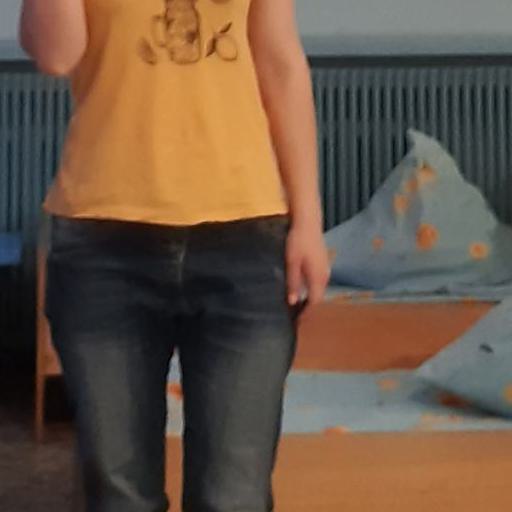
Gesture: no_gesture